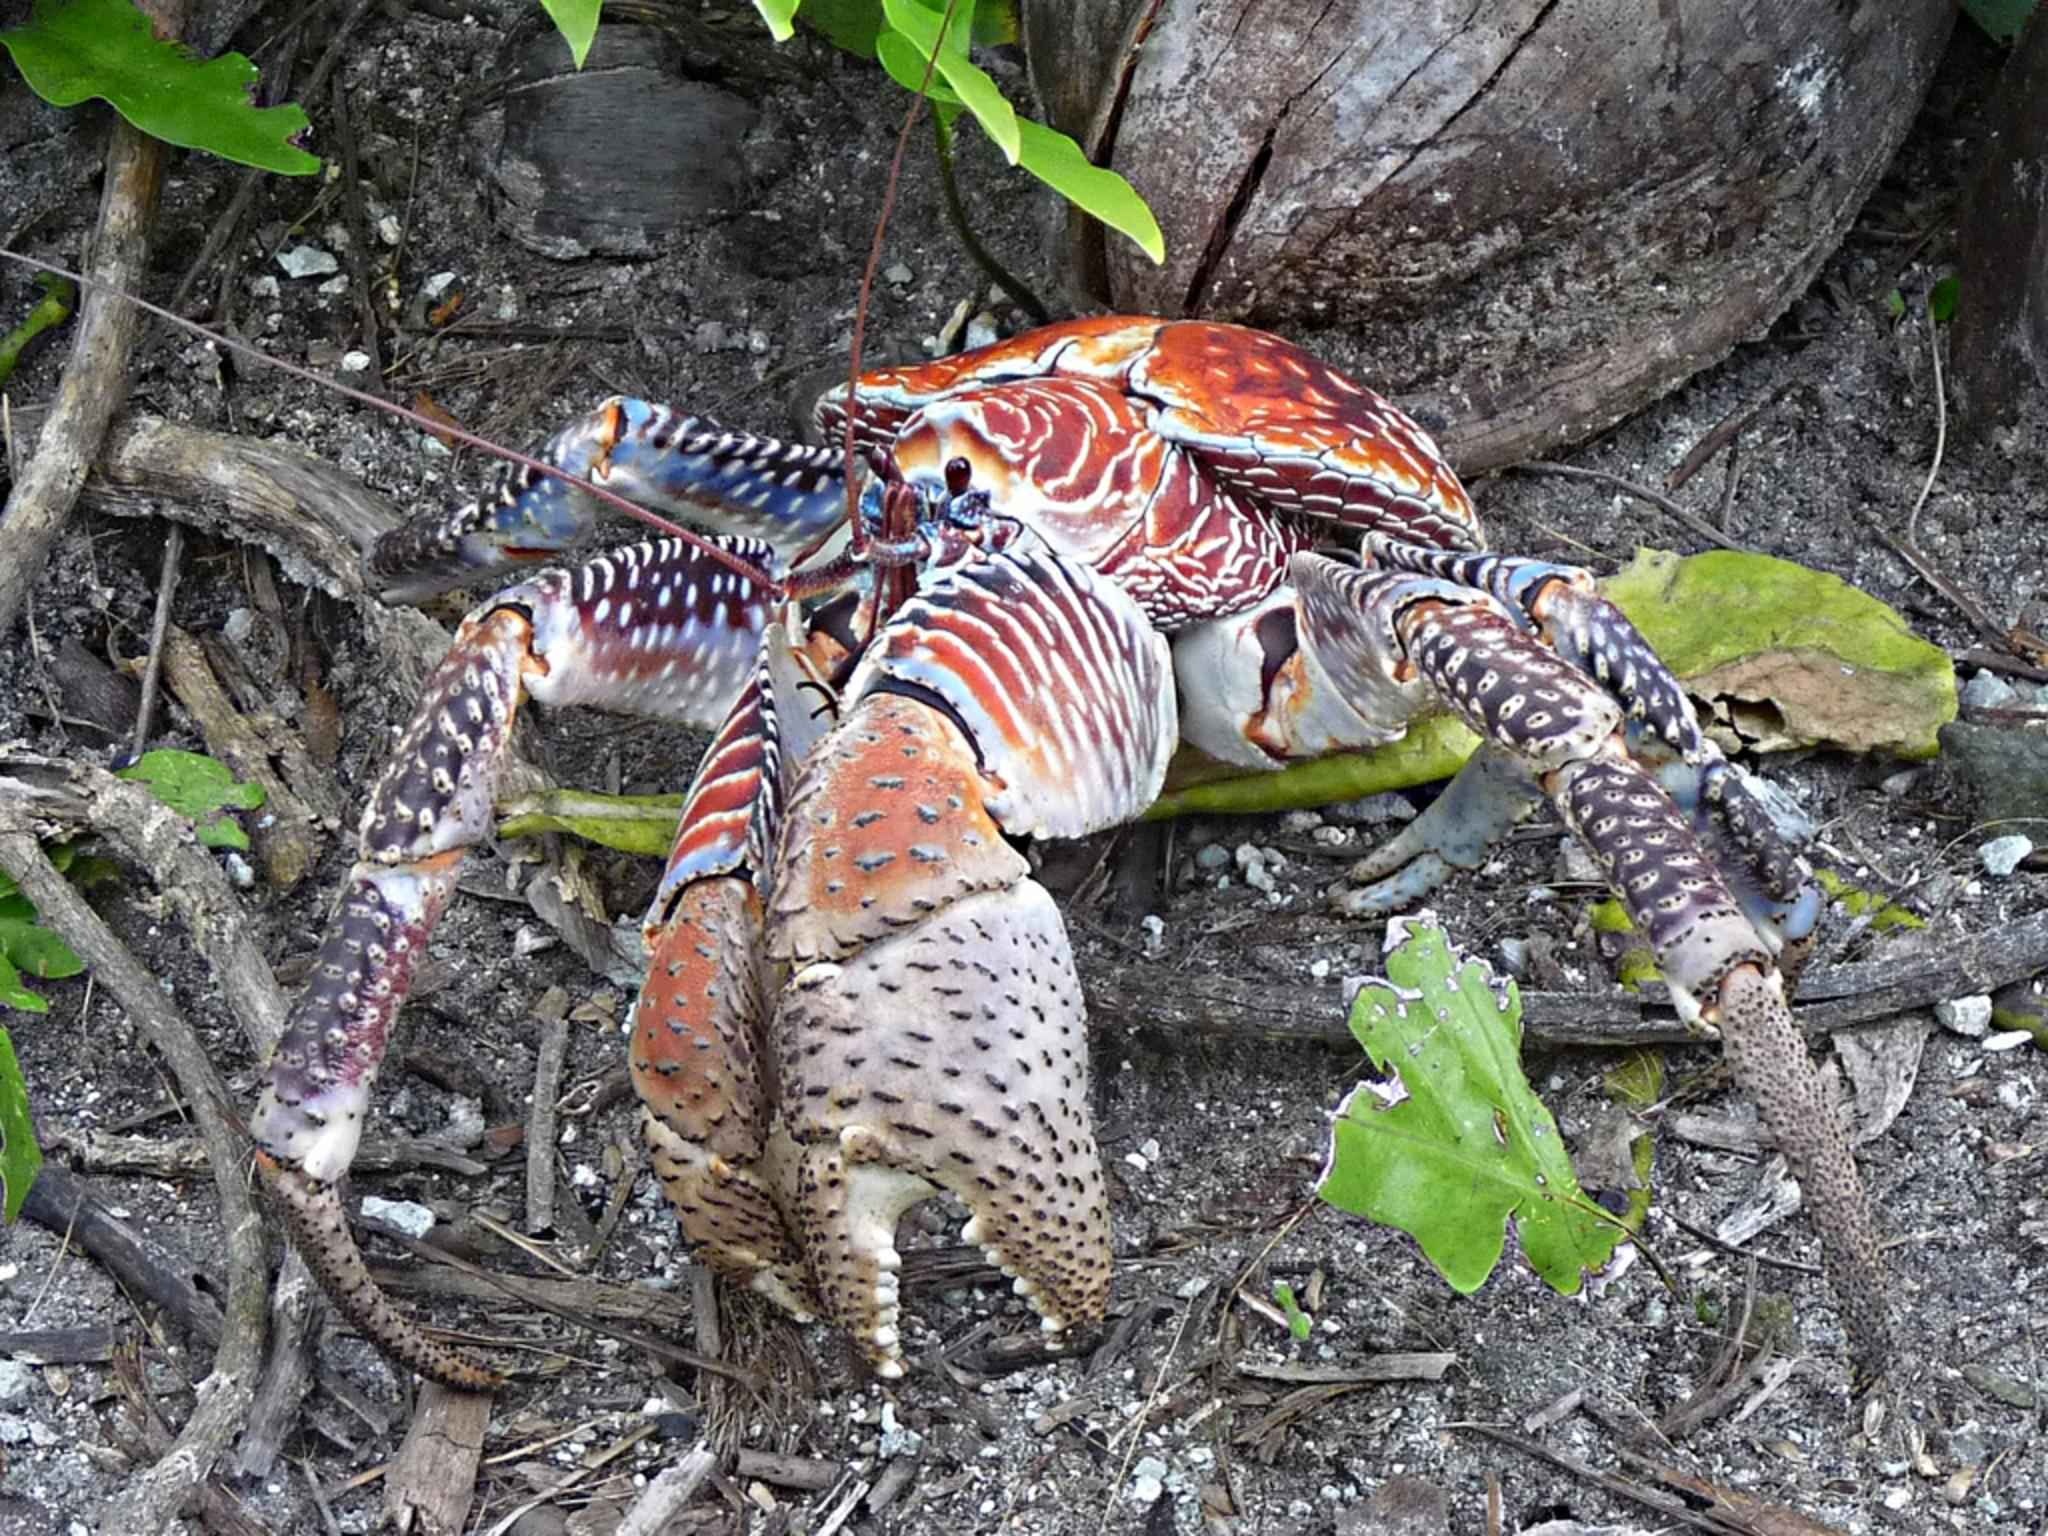
beach, ocean, wildlife, tropical, macro, seafood, brown, reptile, crab, claw, crustacean, coconut, eyes, legs, marine, organism, decapoda, animal source foods, terrestrial animal